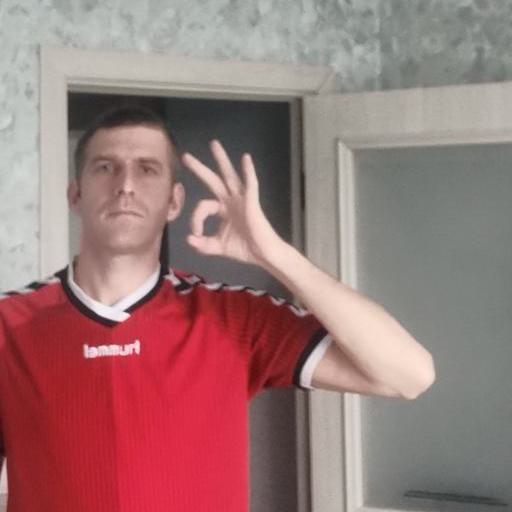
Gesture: ok